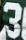
Number: 3